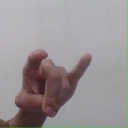
अक्षर: च